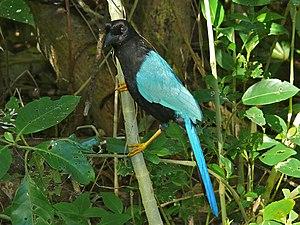
Le Geai du Yucatan est une espèce de passereau de la famille des Corvidae.